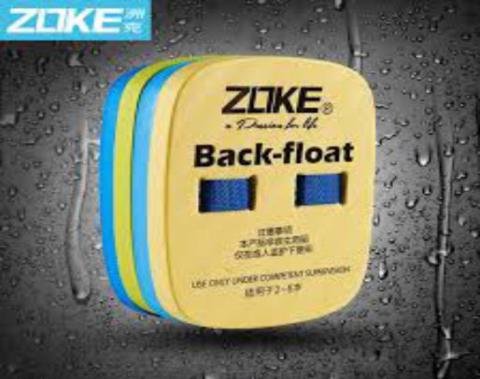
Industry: Clothes